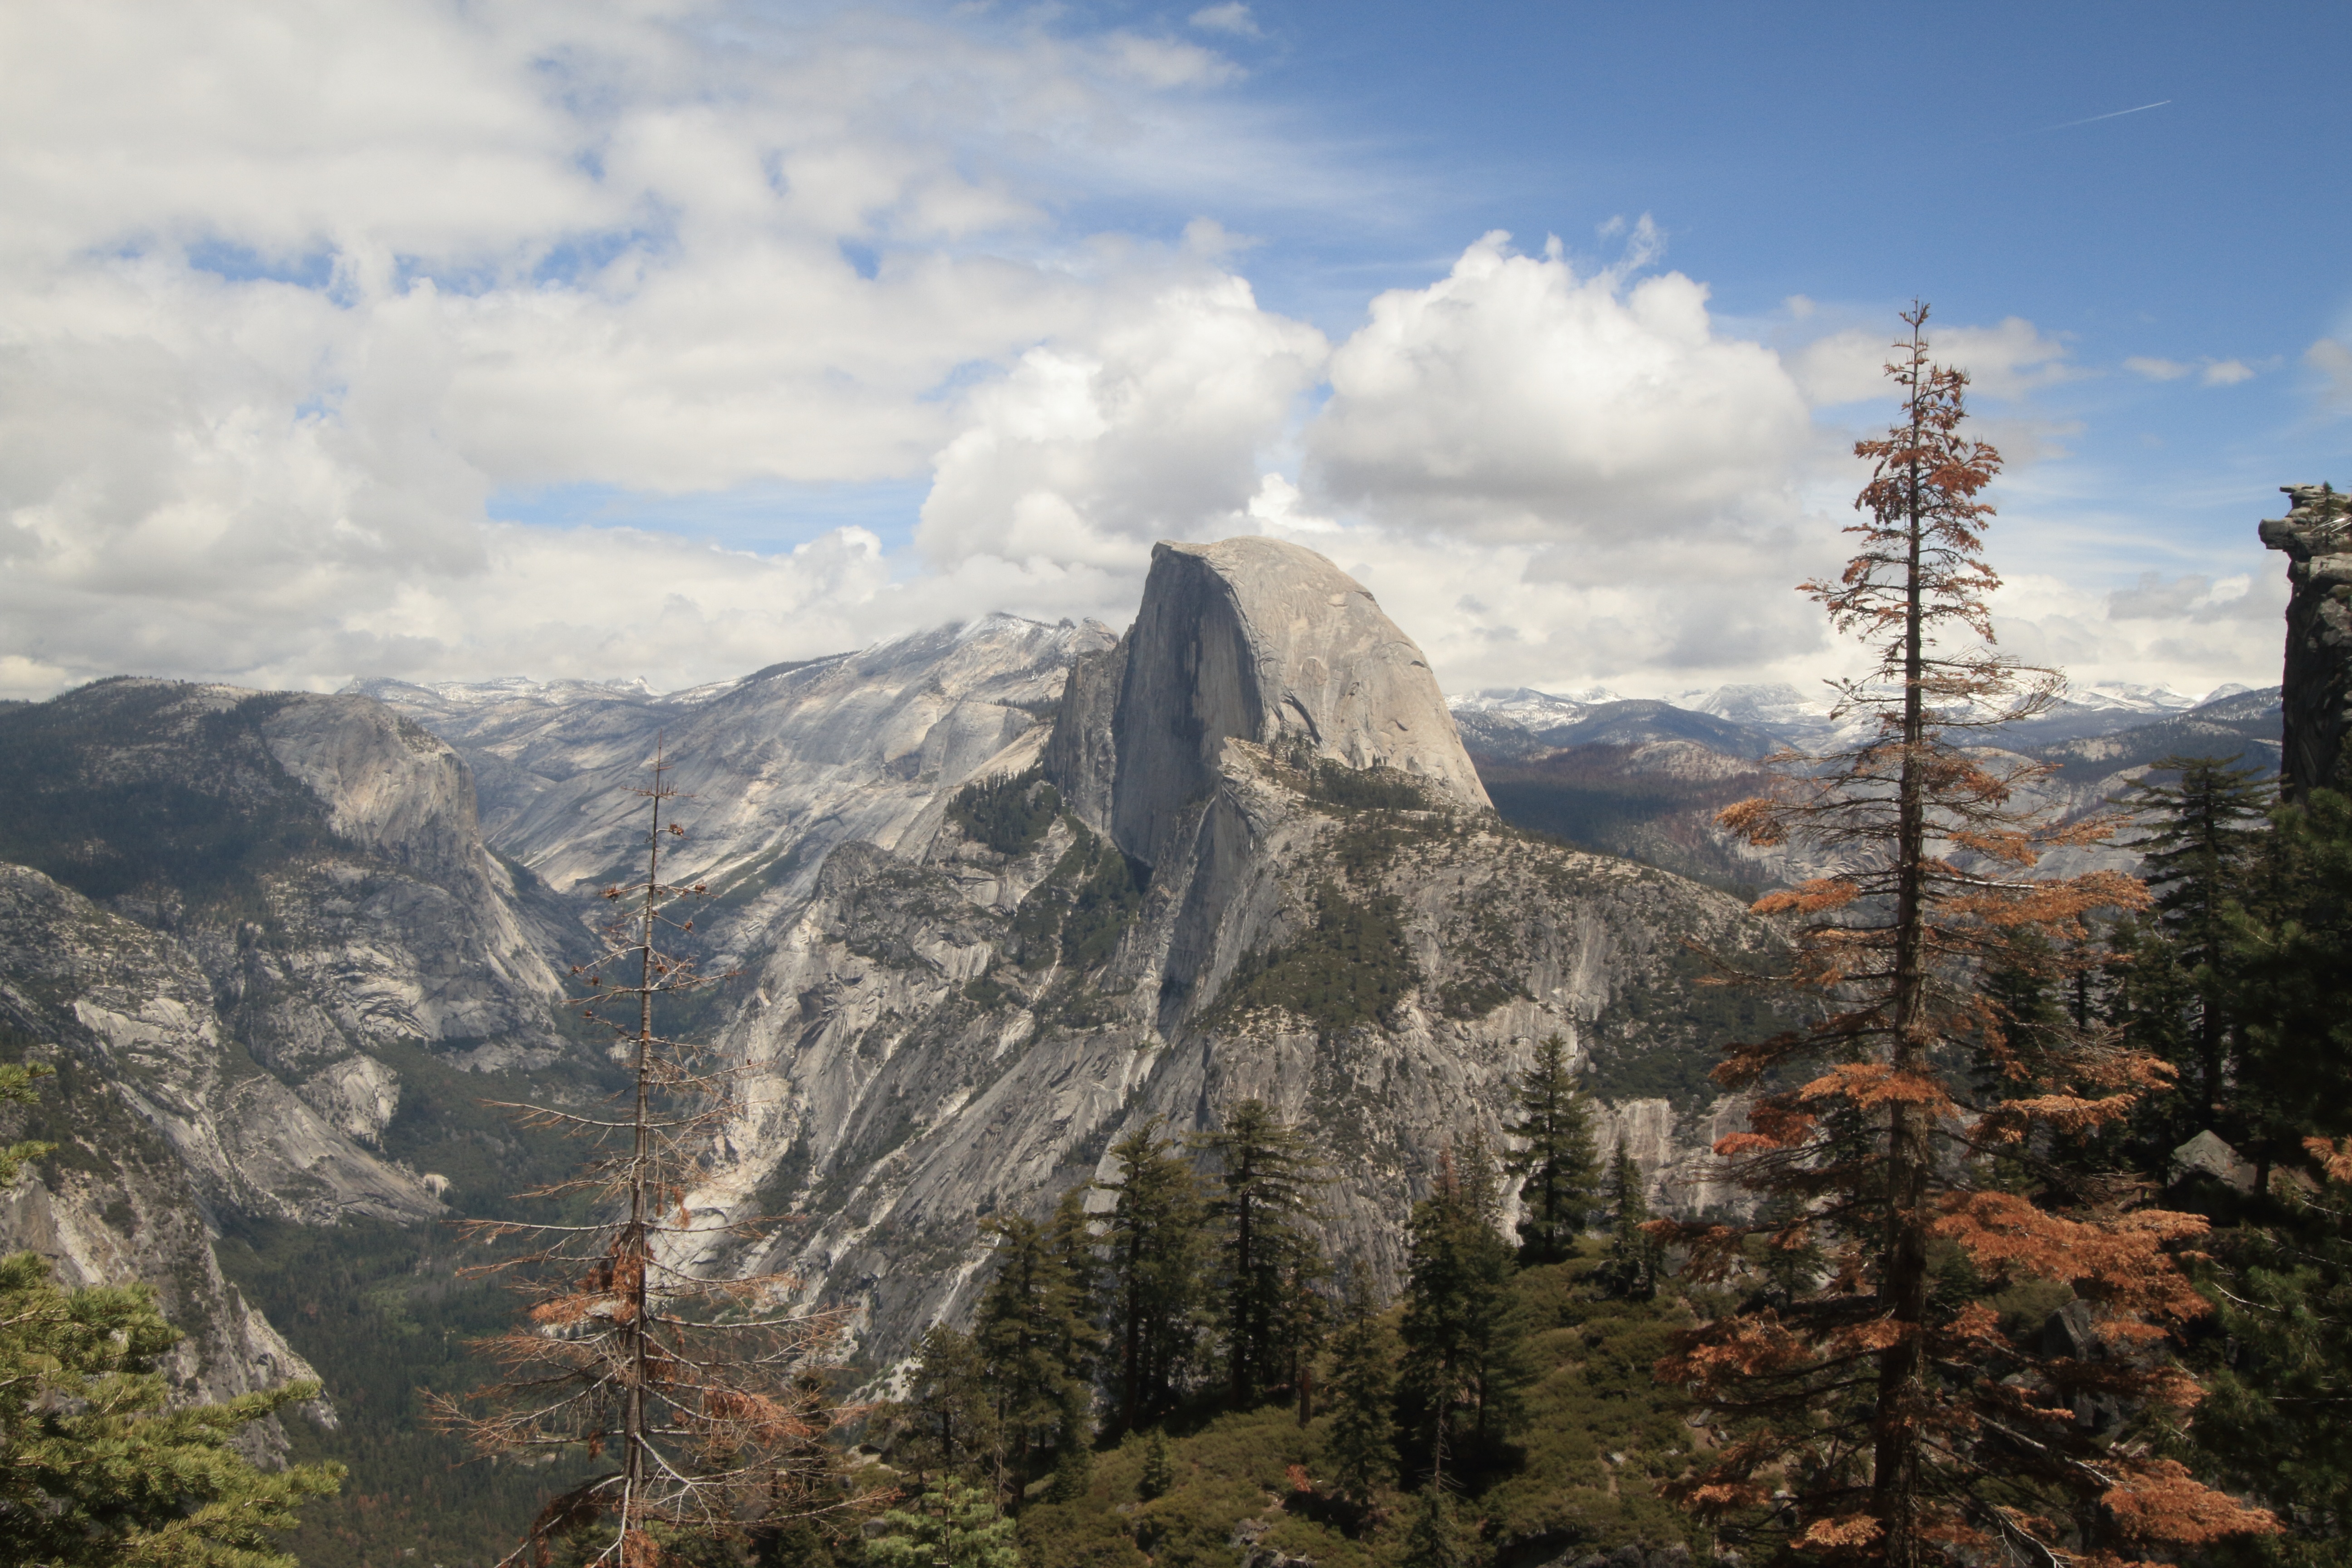
landscape, tree, wilderness, mountain, cloud, adventure, valley, mountain range, pine, park, national park, ridge, summit, alps, plateau, landform, mountain pass, geographical feature, mountainous landforms